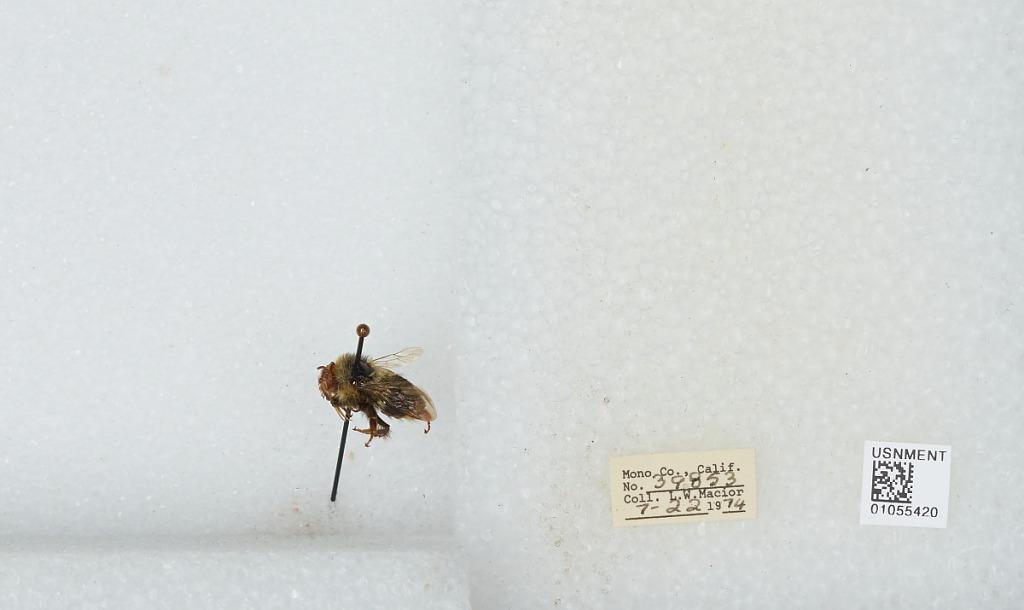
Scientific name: Bombus bifarius nearcticus
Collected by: L. Macior
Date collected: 1974-7-22
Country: United States
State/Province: California
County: Mono
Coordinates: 37.92, -118.87